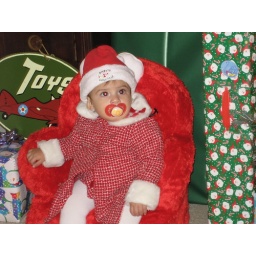
The little monkey in her Elmo chair